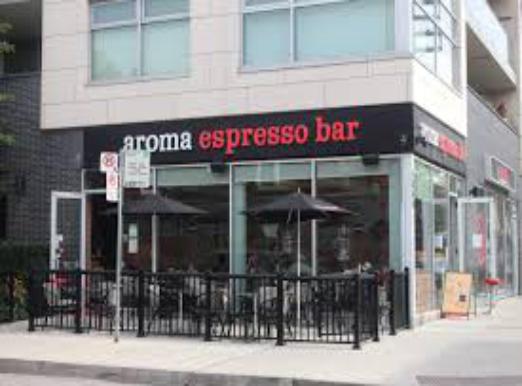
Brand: Aroma Espresso Bar
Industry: Food